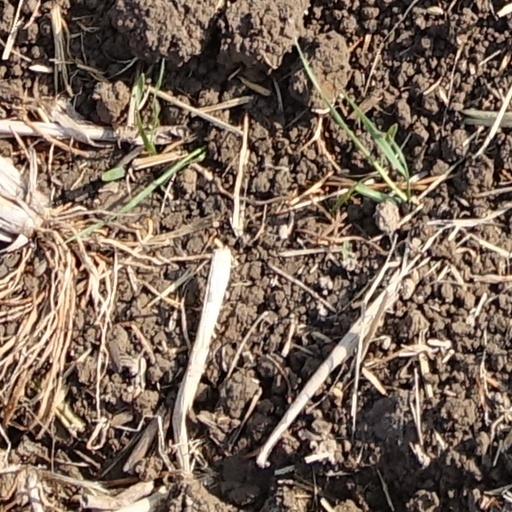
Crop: wheat